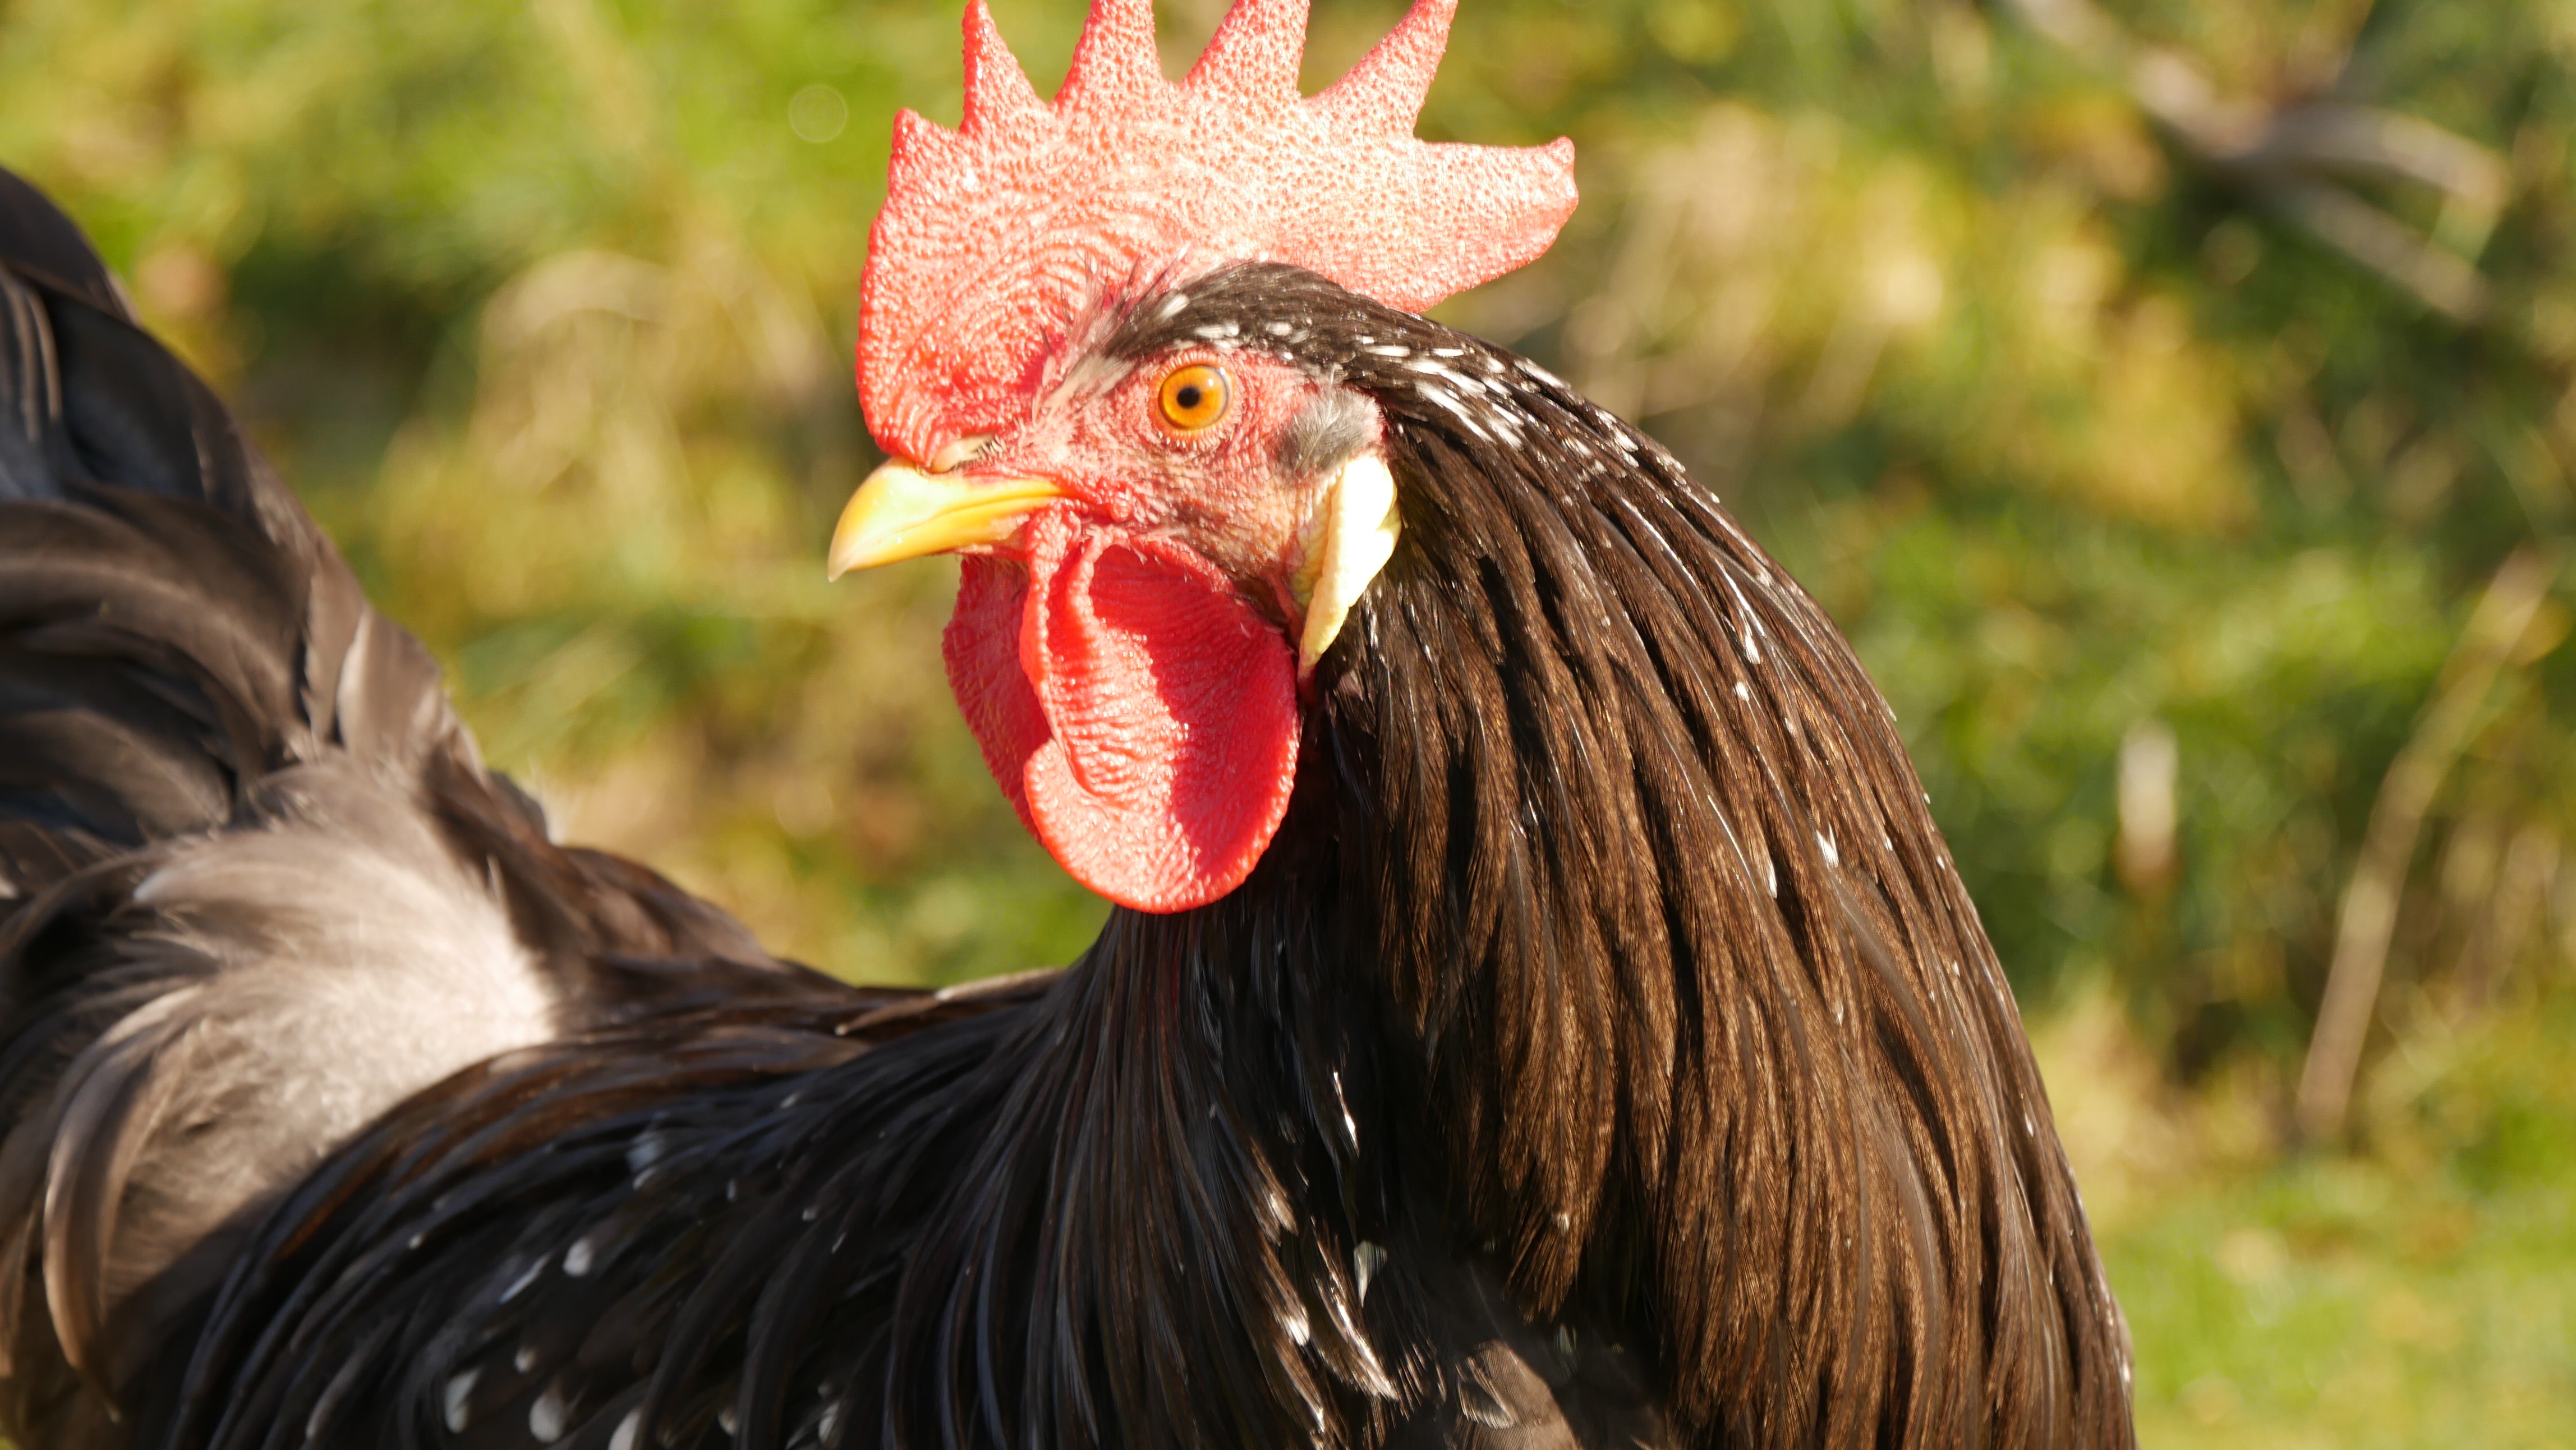
nature, bird, farm, animal, beak, livestock, agriculture, feather, chicken, fowl, fauna, rooster, poultry, hen, birds, galliformes, vertebrate, bill, hahn, animal world, wildlife photography, cockscomb, pride, phasianidae, comb, male fowl, gockel, chicken run